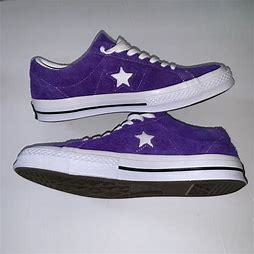
Brand: Converse
Model: One Star Pro